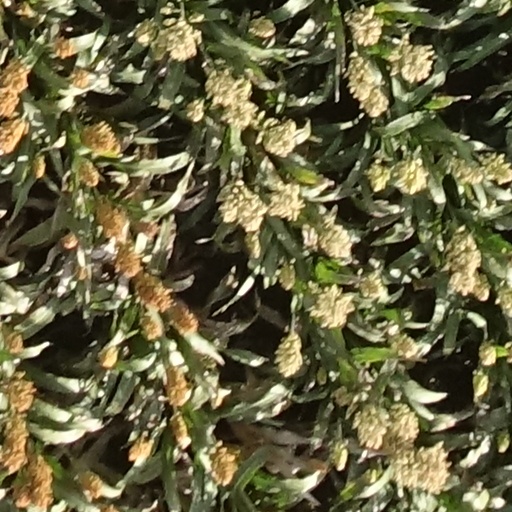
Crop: sorghum